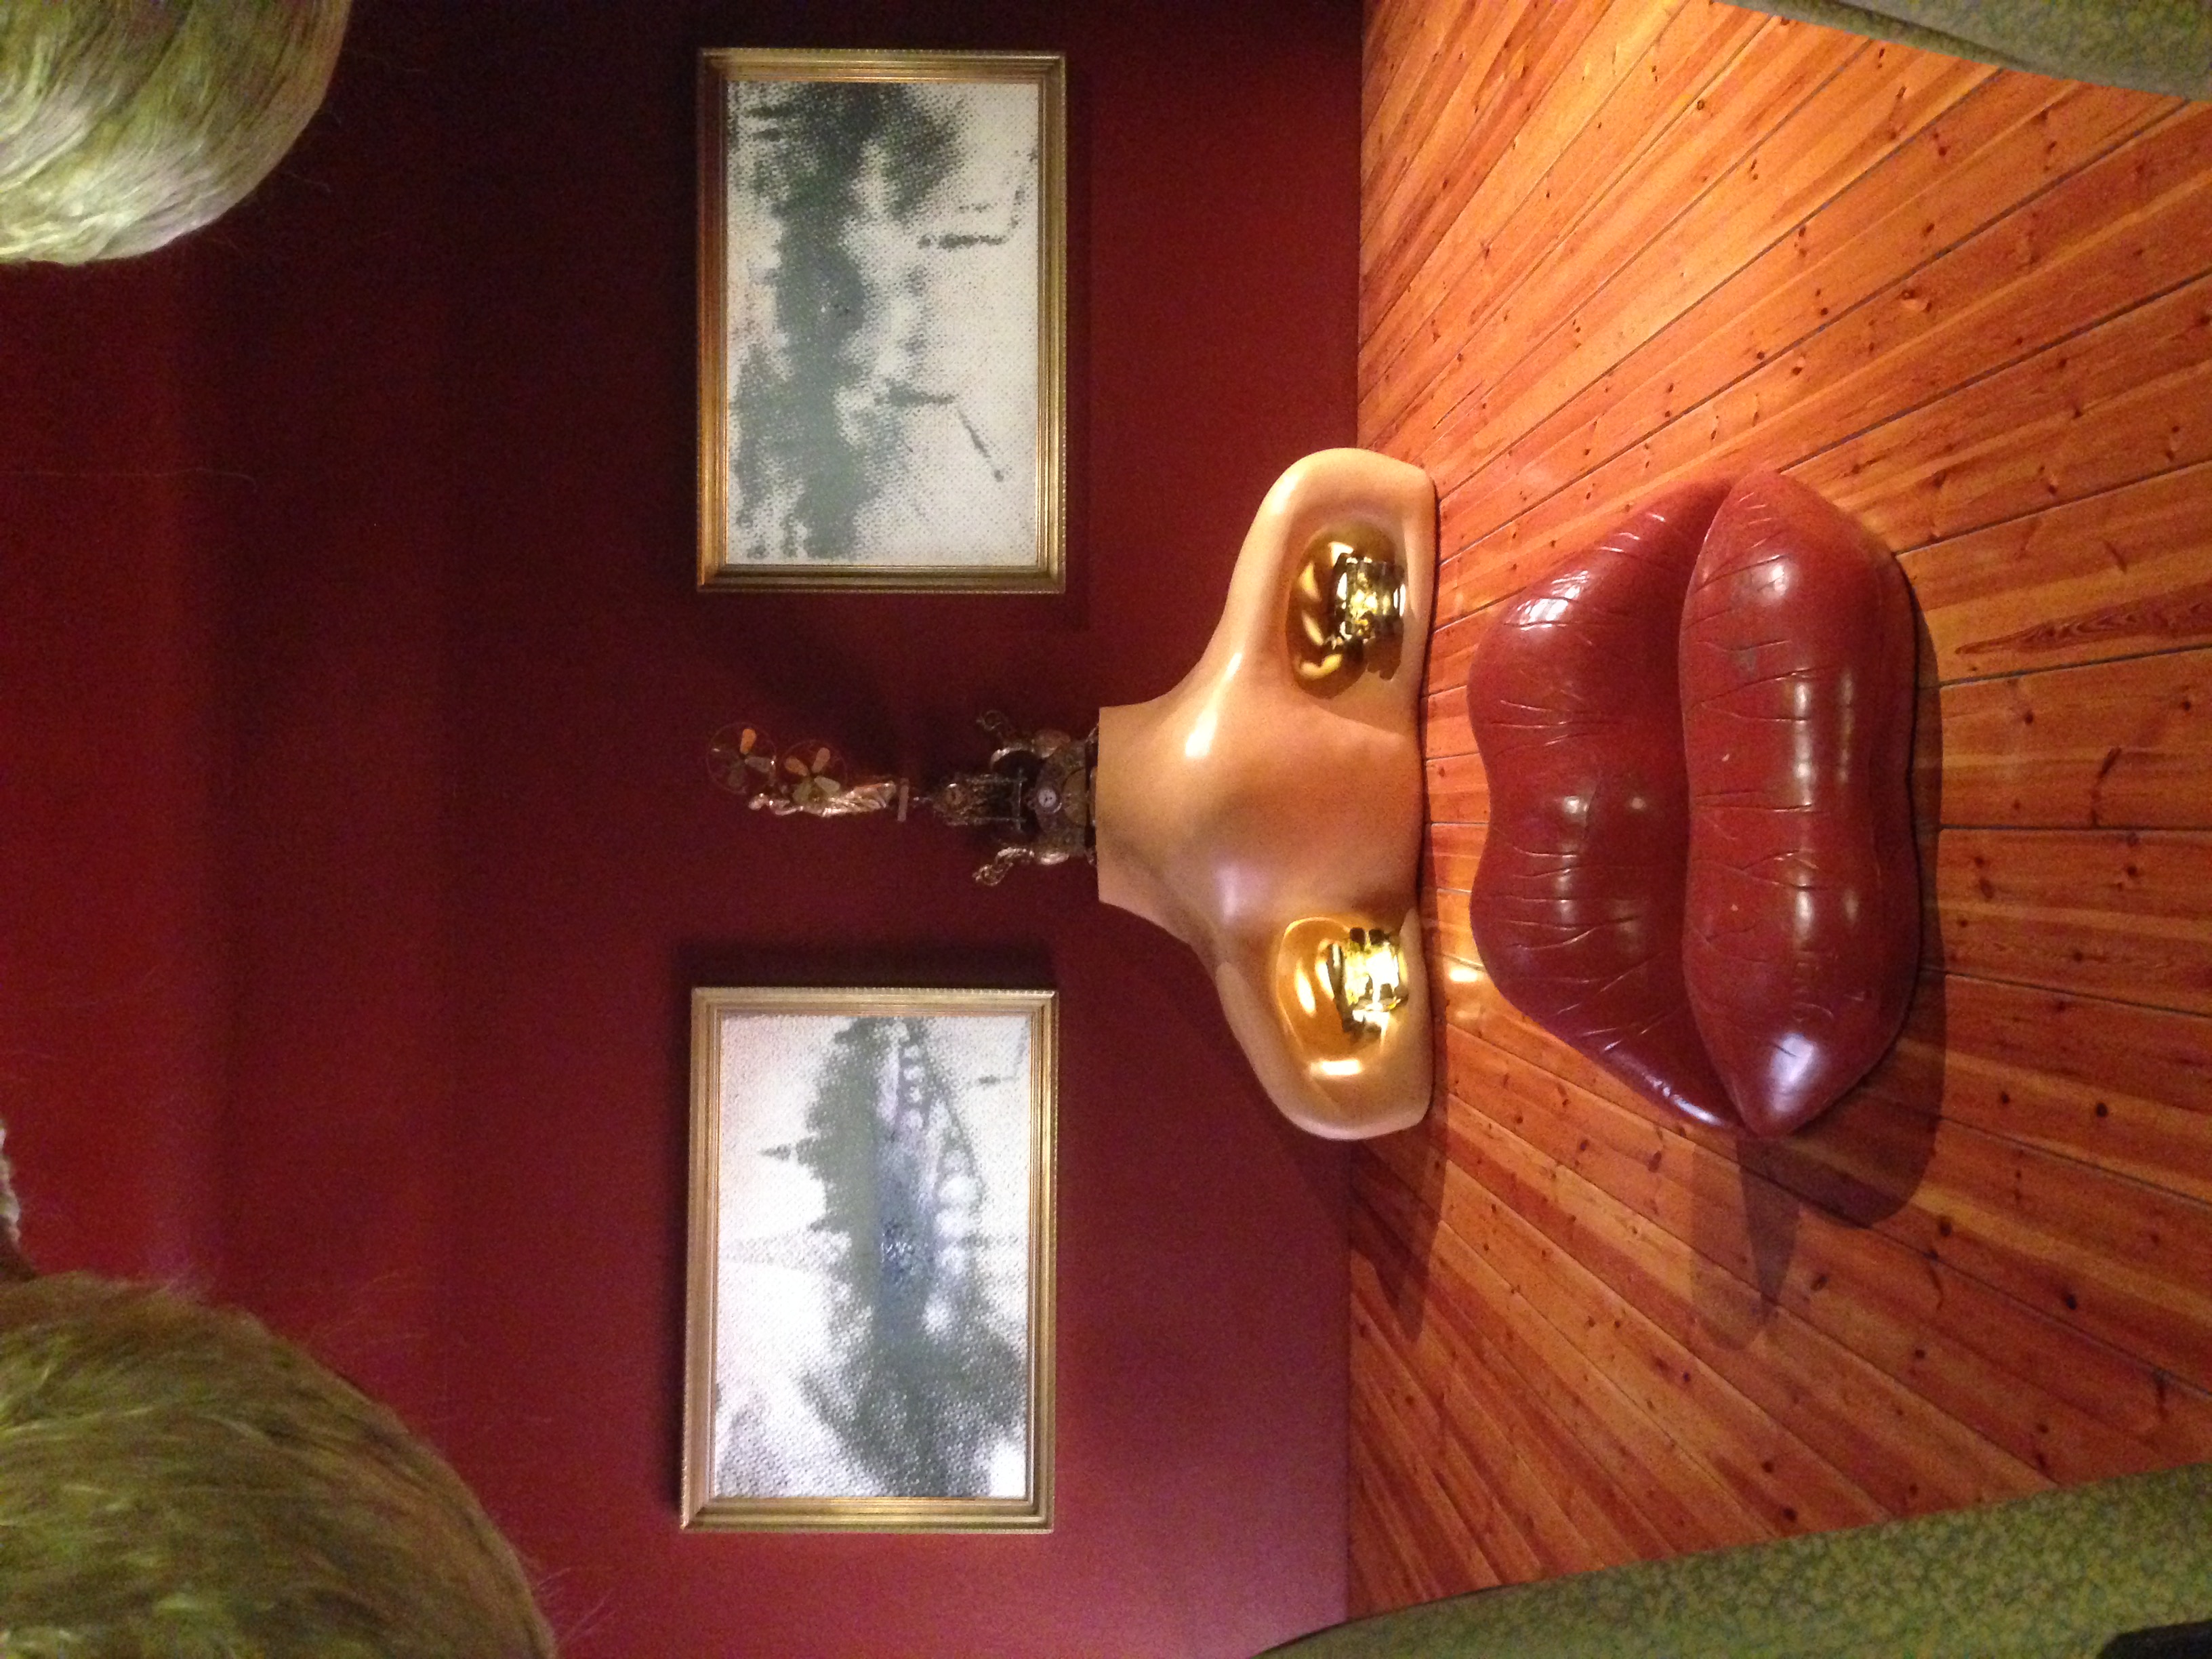
salvador dali, museun, spain, figueres, genius, art, abstract, impressionism, lips, nose, wood